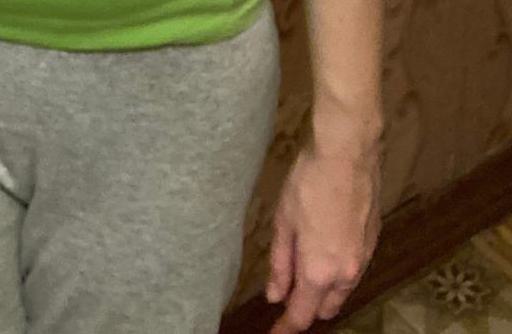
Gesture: no_gesture